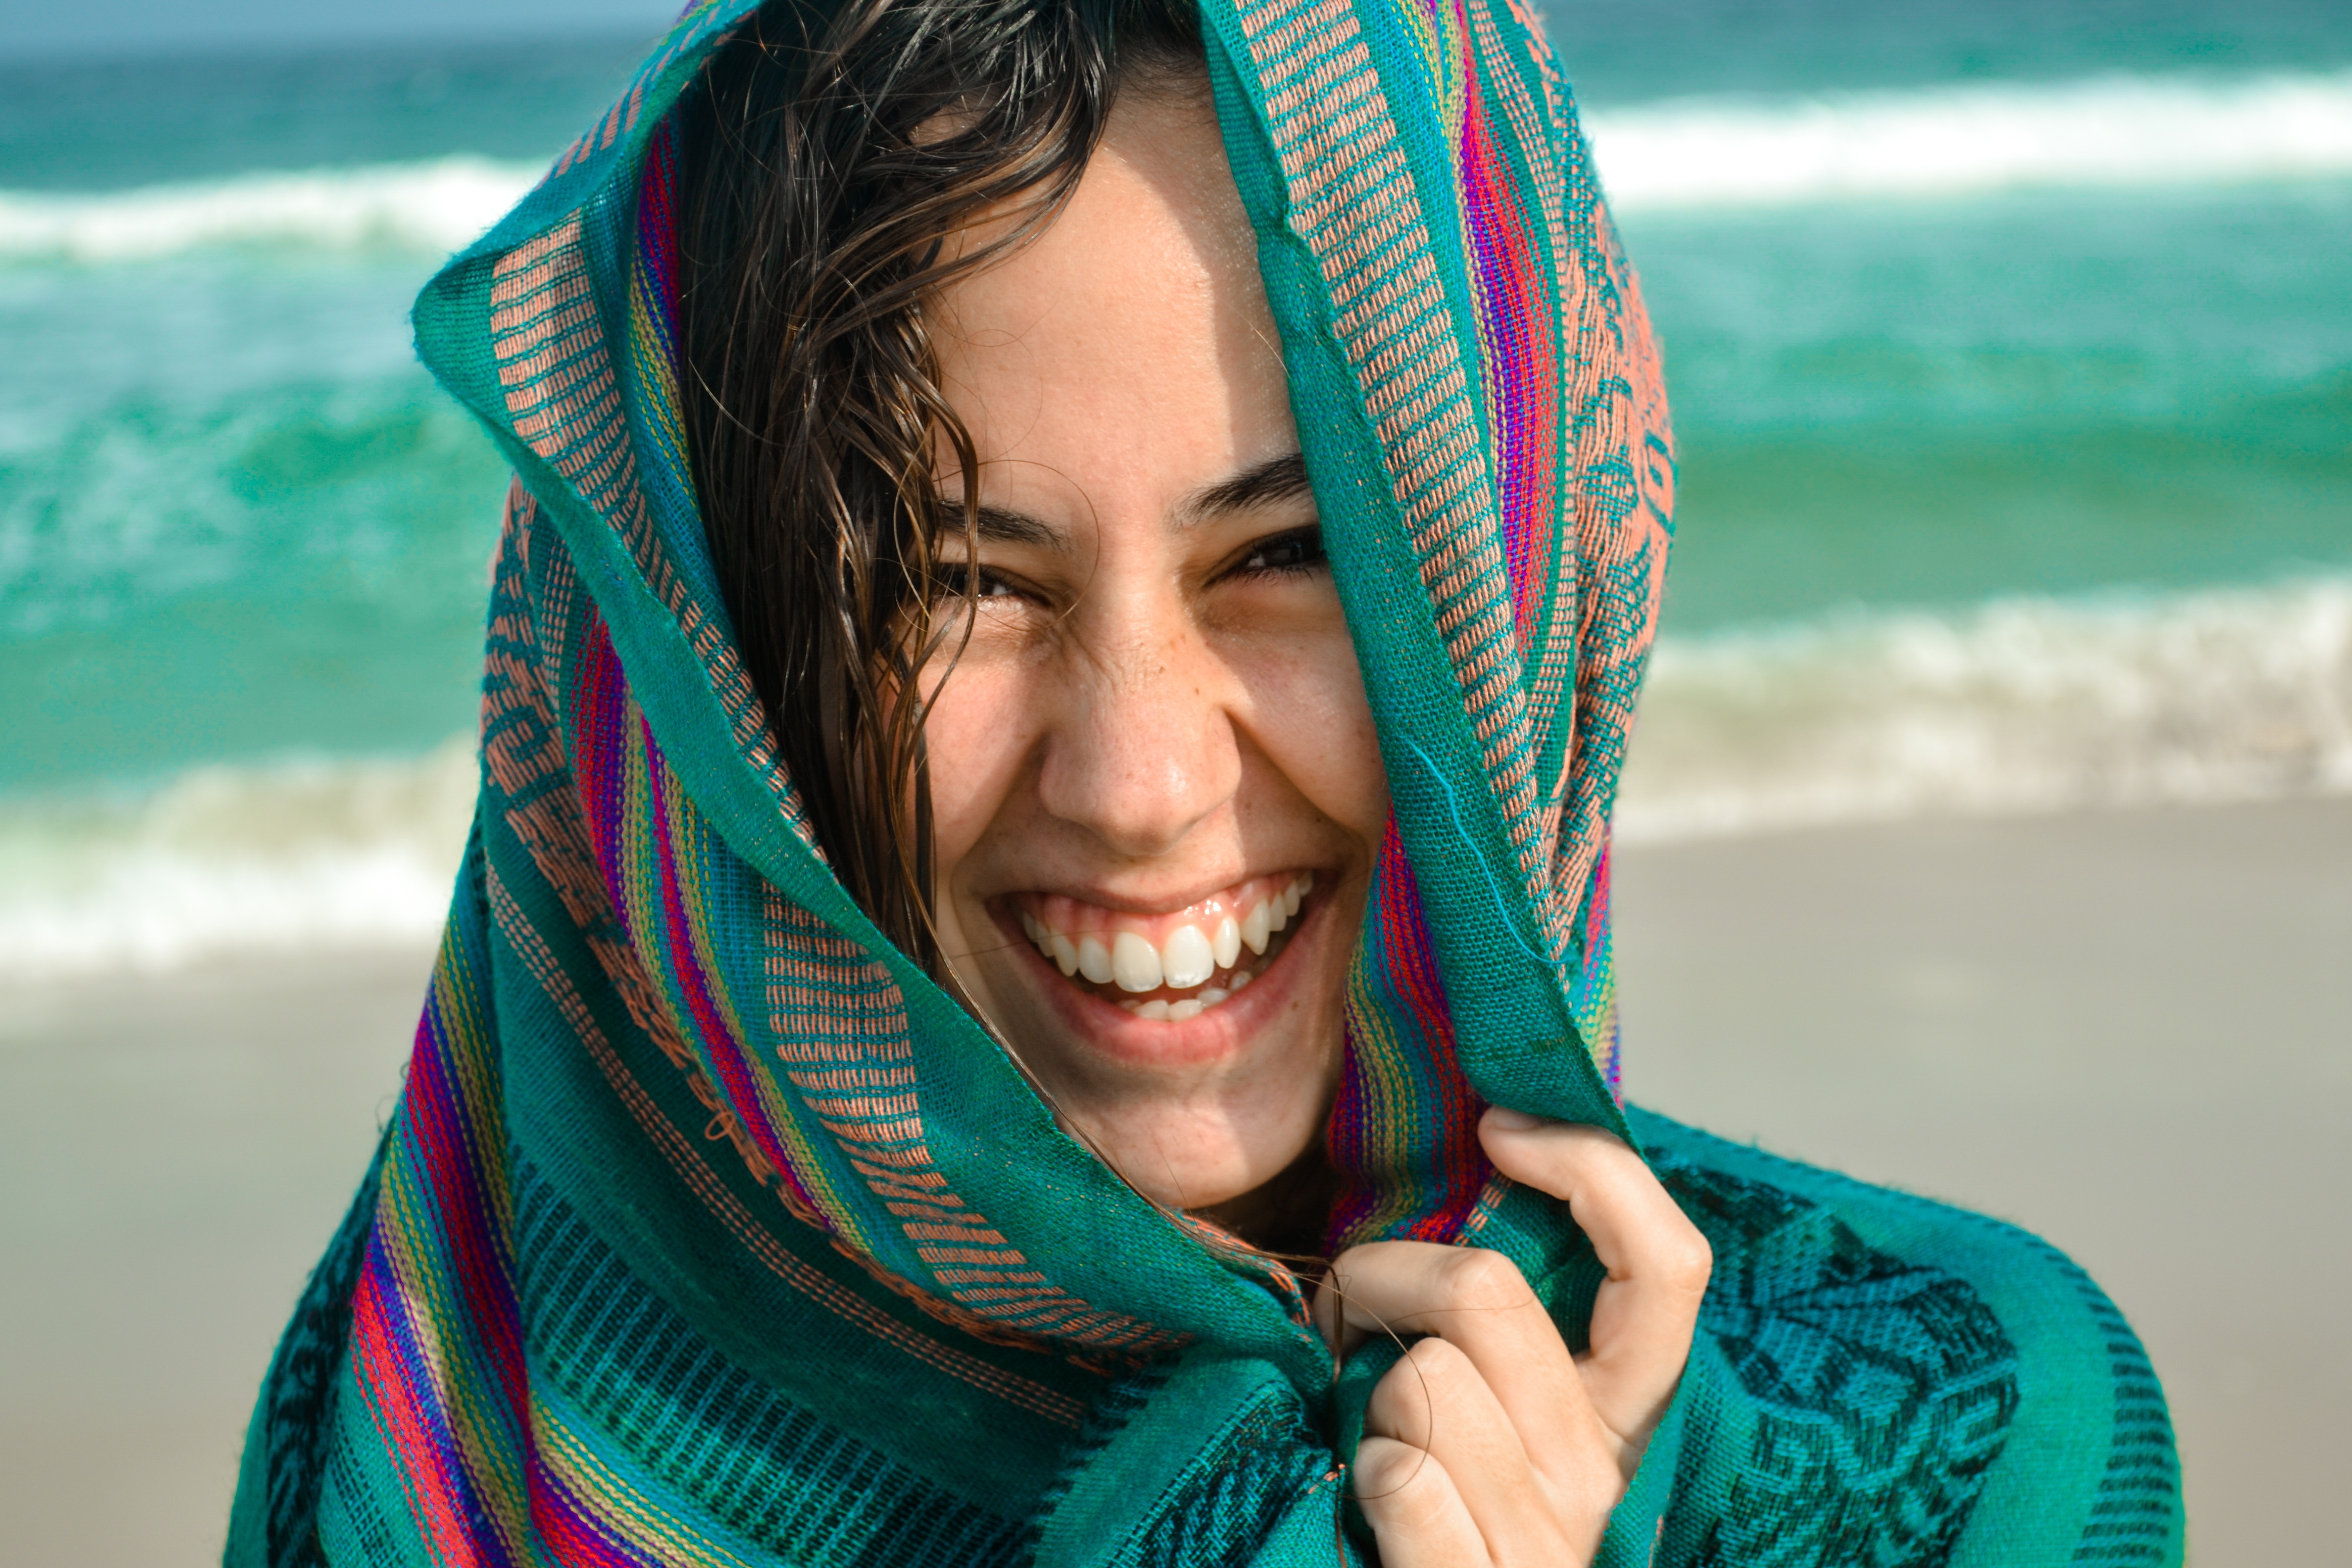
girl, woman, portrait, model, green, color, blue, clothing, scarf, face, eye, head, beauty, photo shoot, fashion accessory